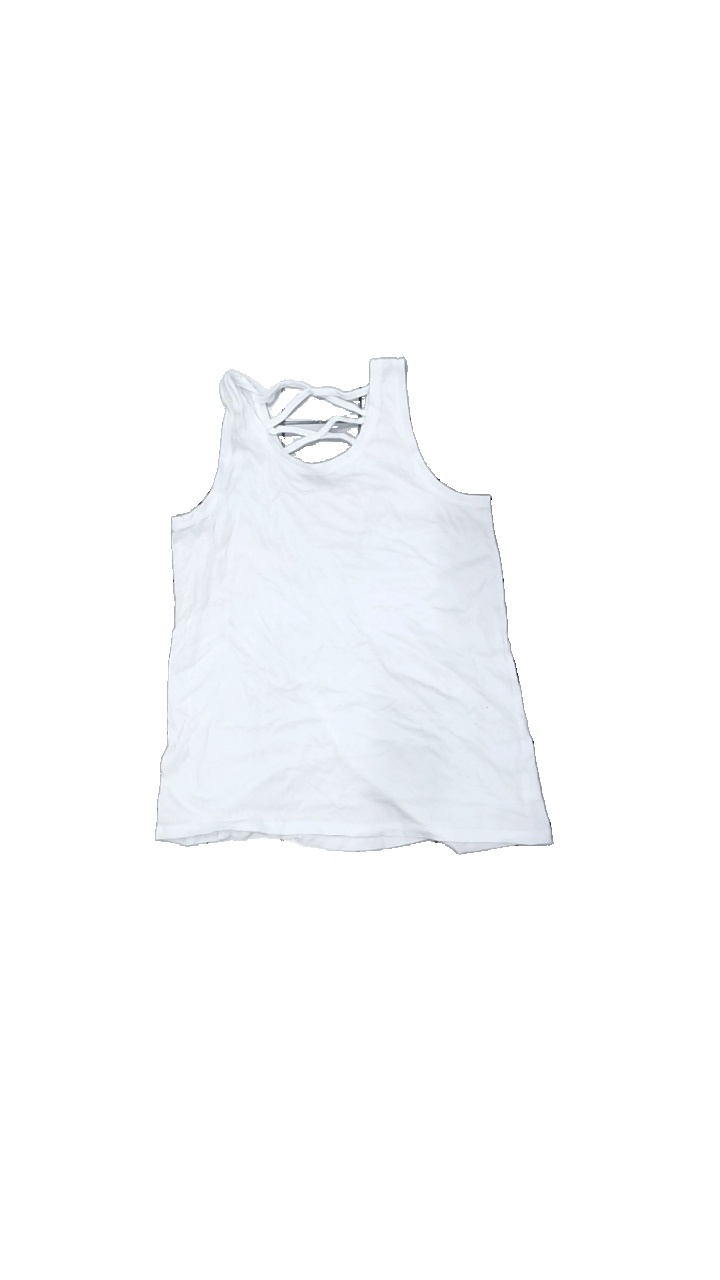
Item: Tank Top (Children)
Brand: Young Concept
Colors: White
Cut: Regular
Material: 100% cott
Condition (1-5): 3
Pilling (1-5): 4
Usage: Reuse
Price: <50